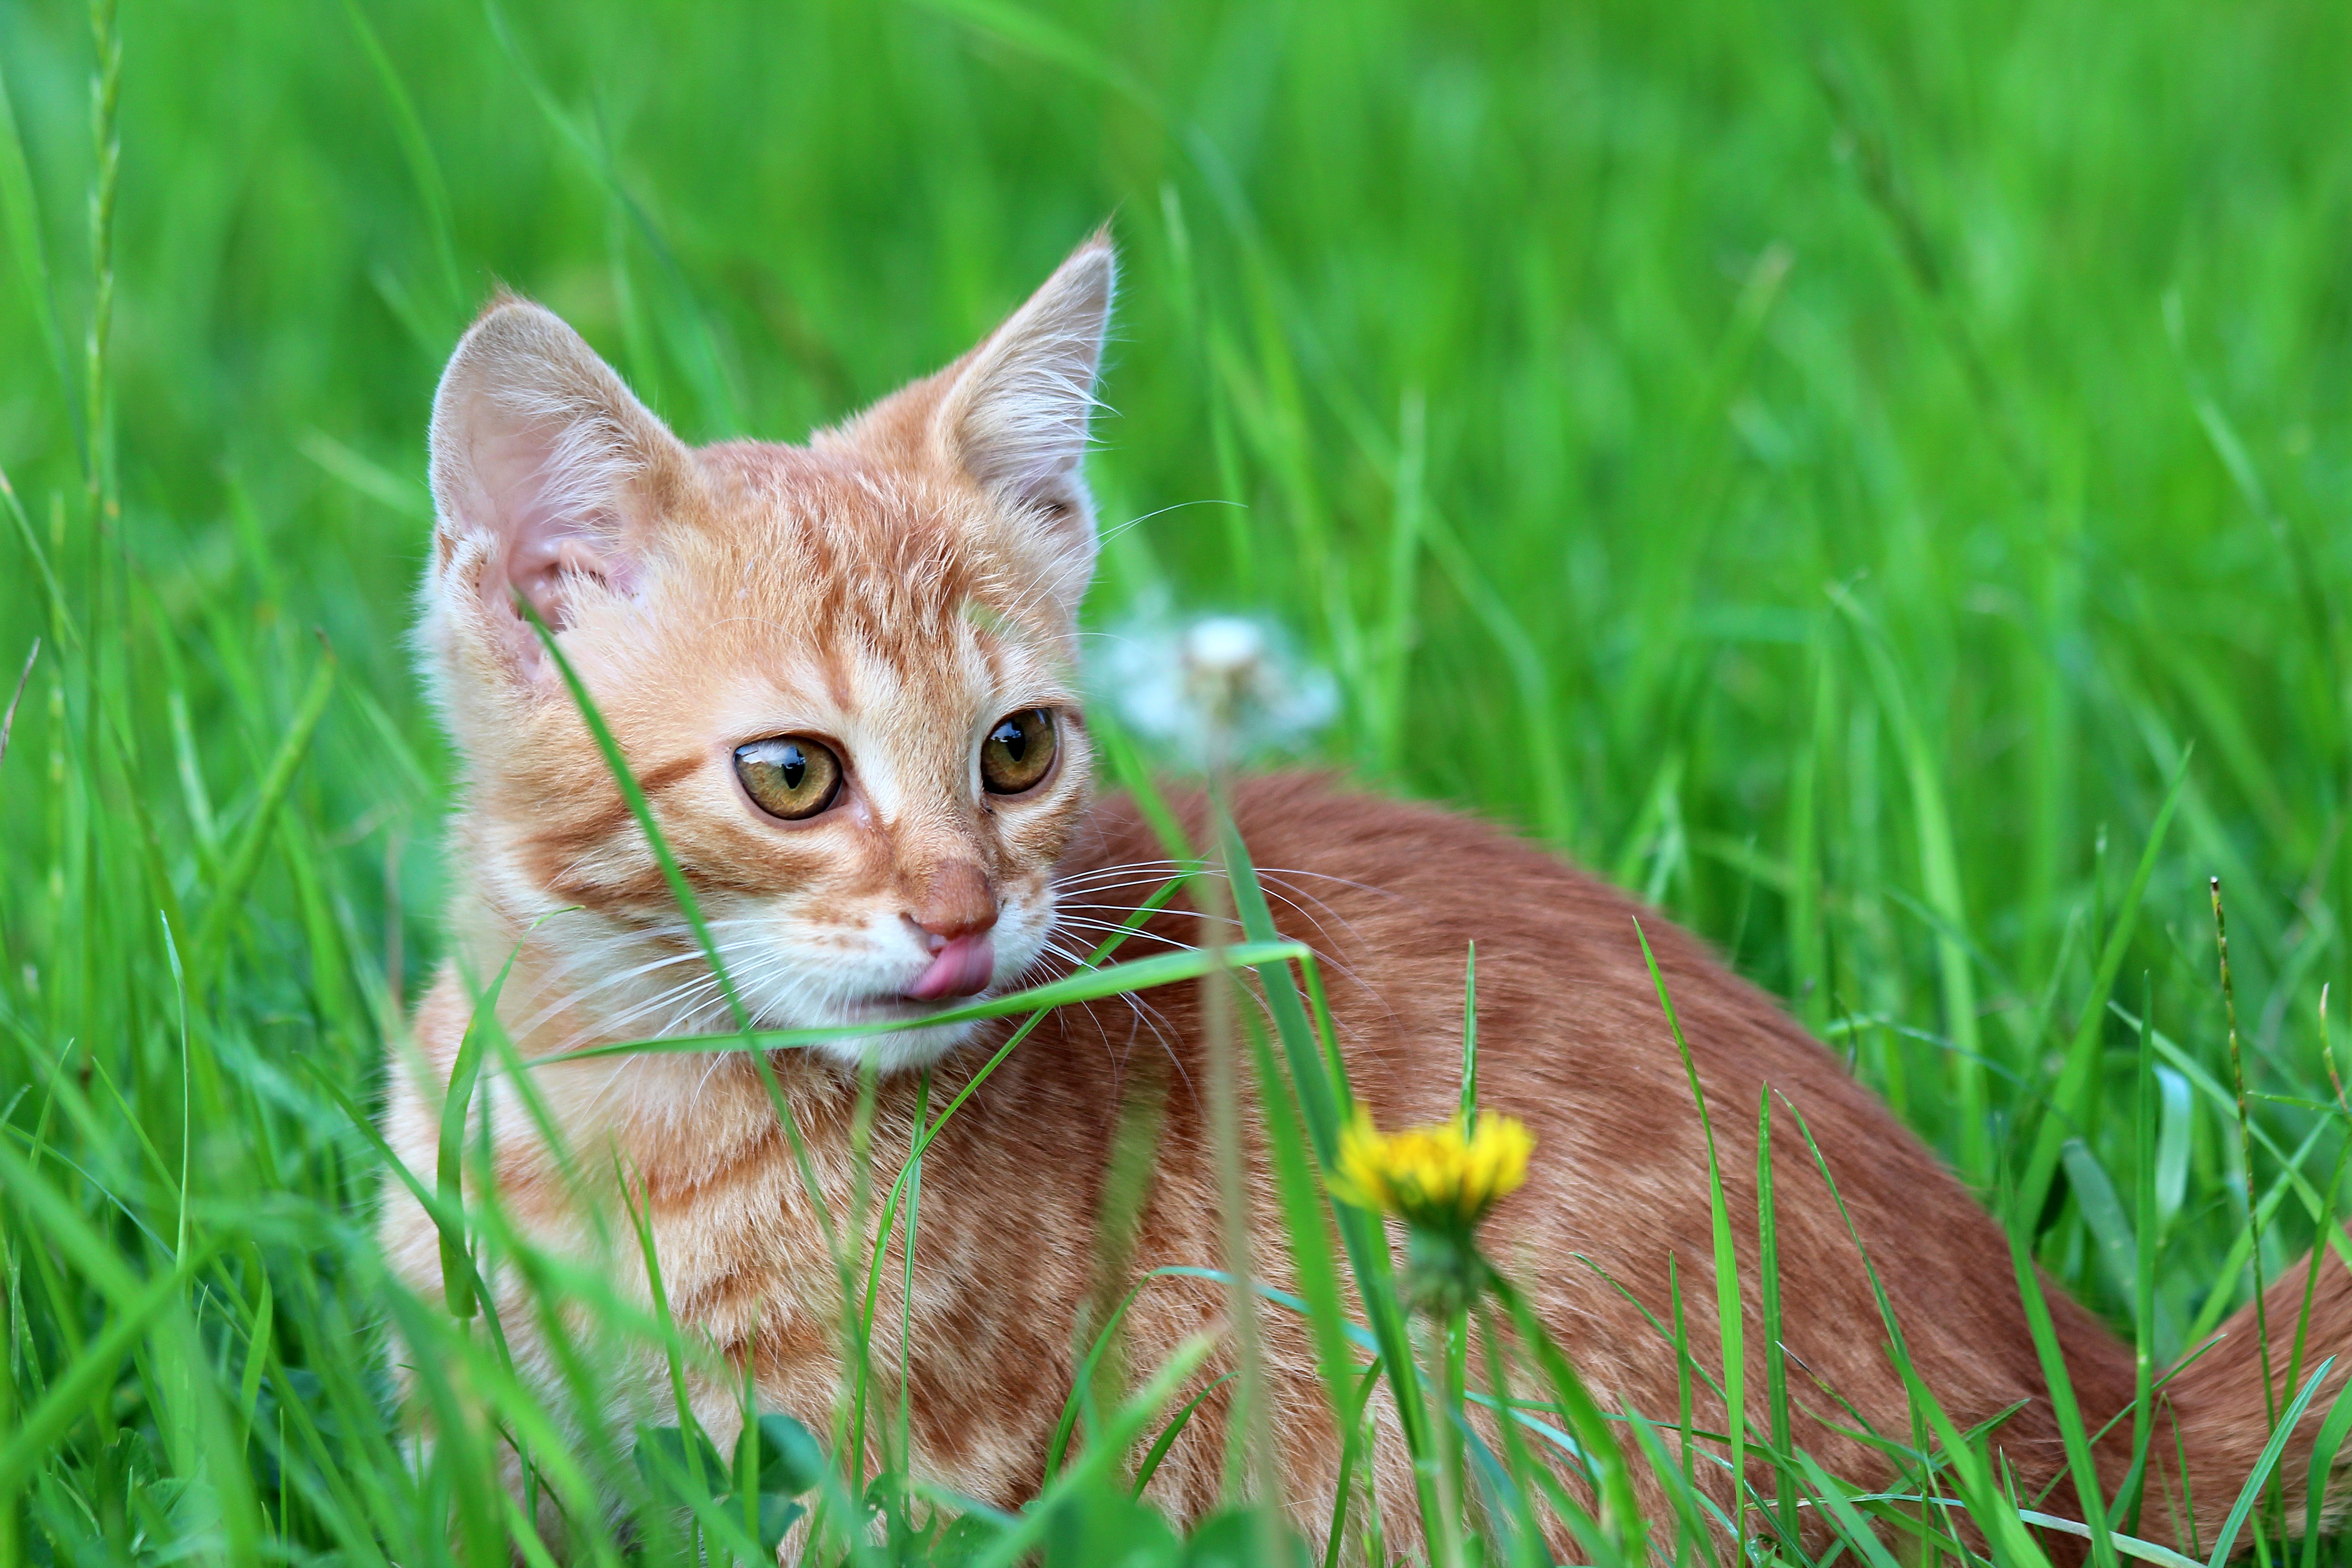
grass, prairie, animal, cute, wildlife, pet, kitten, cat, mammal, fauna, whiskers, vertebrate, wild cat, small to medium sized cats, cat like mammal, rusty spotted cat